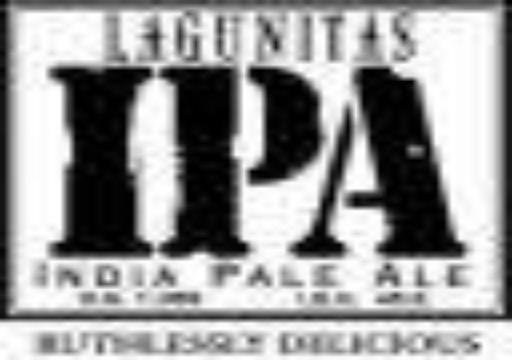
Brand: Lagunitas
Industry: Food